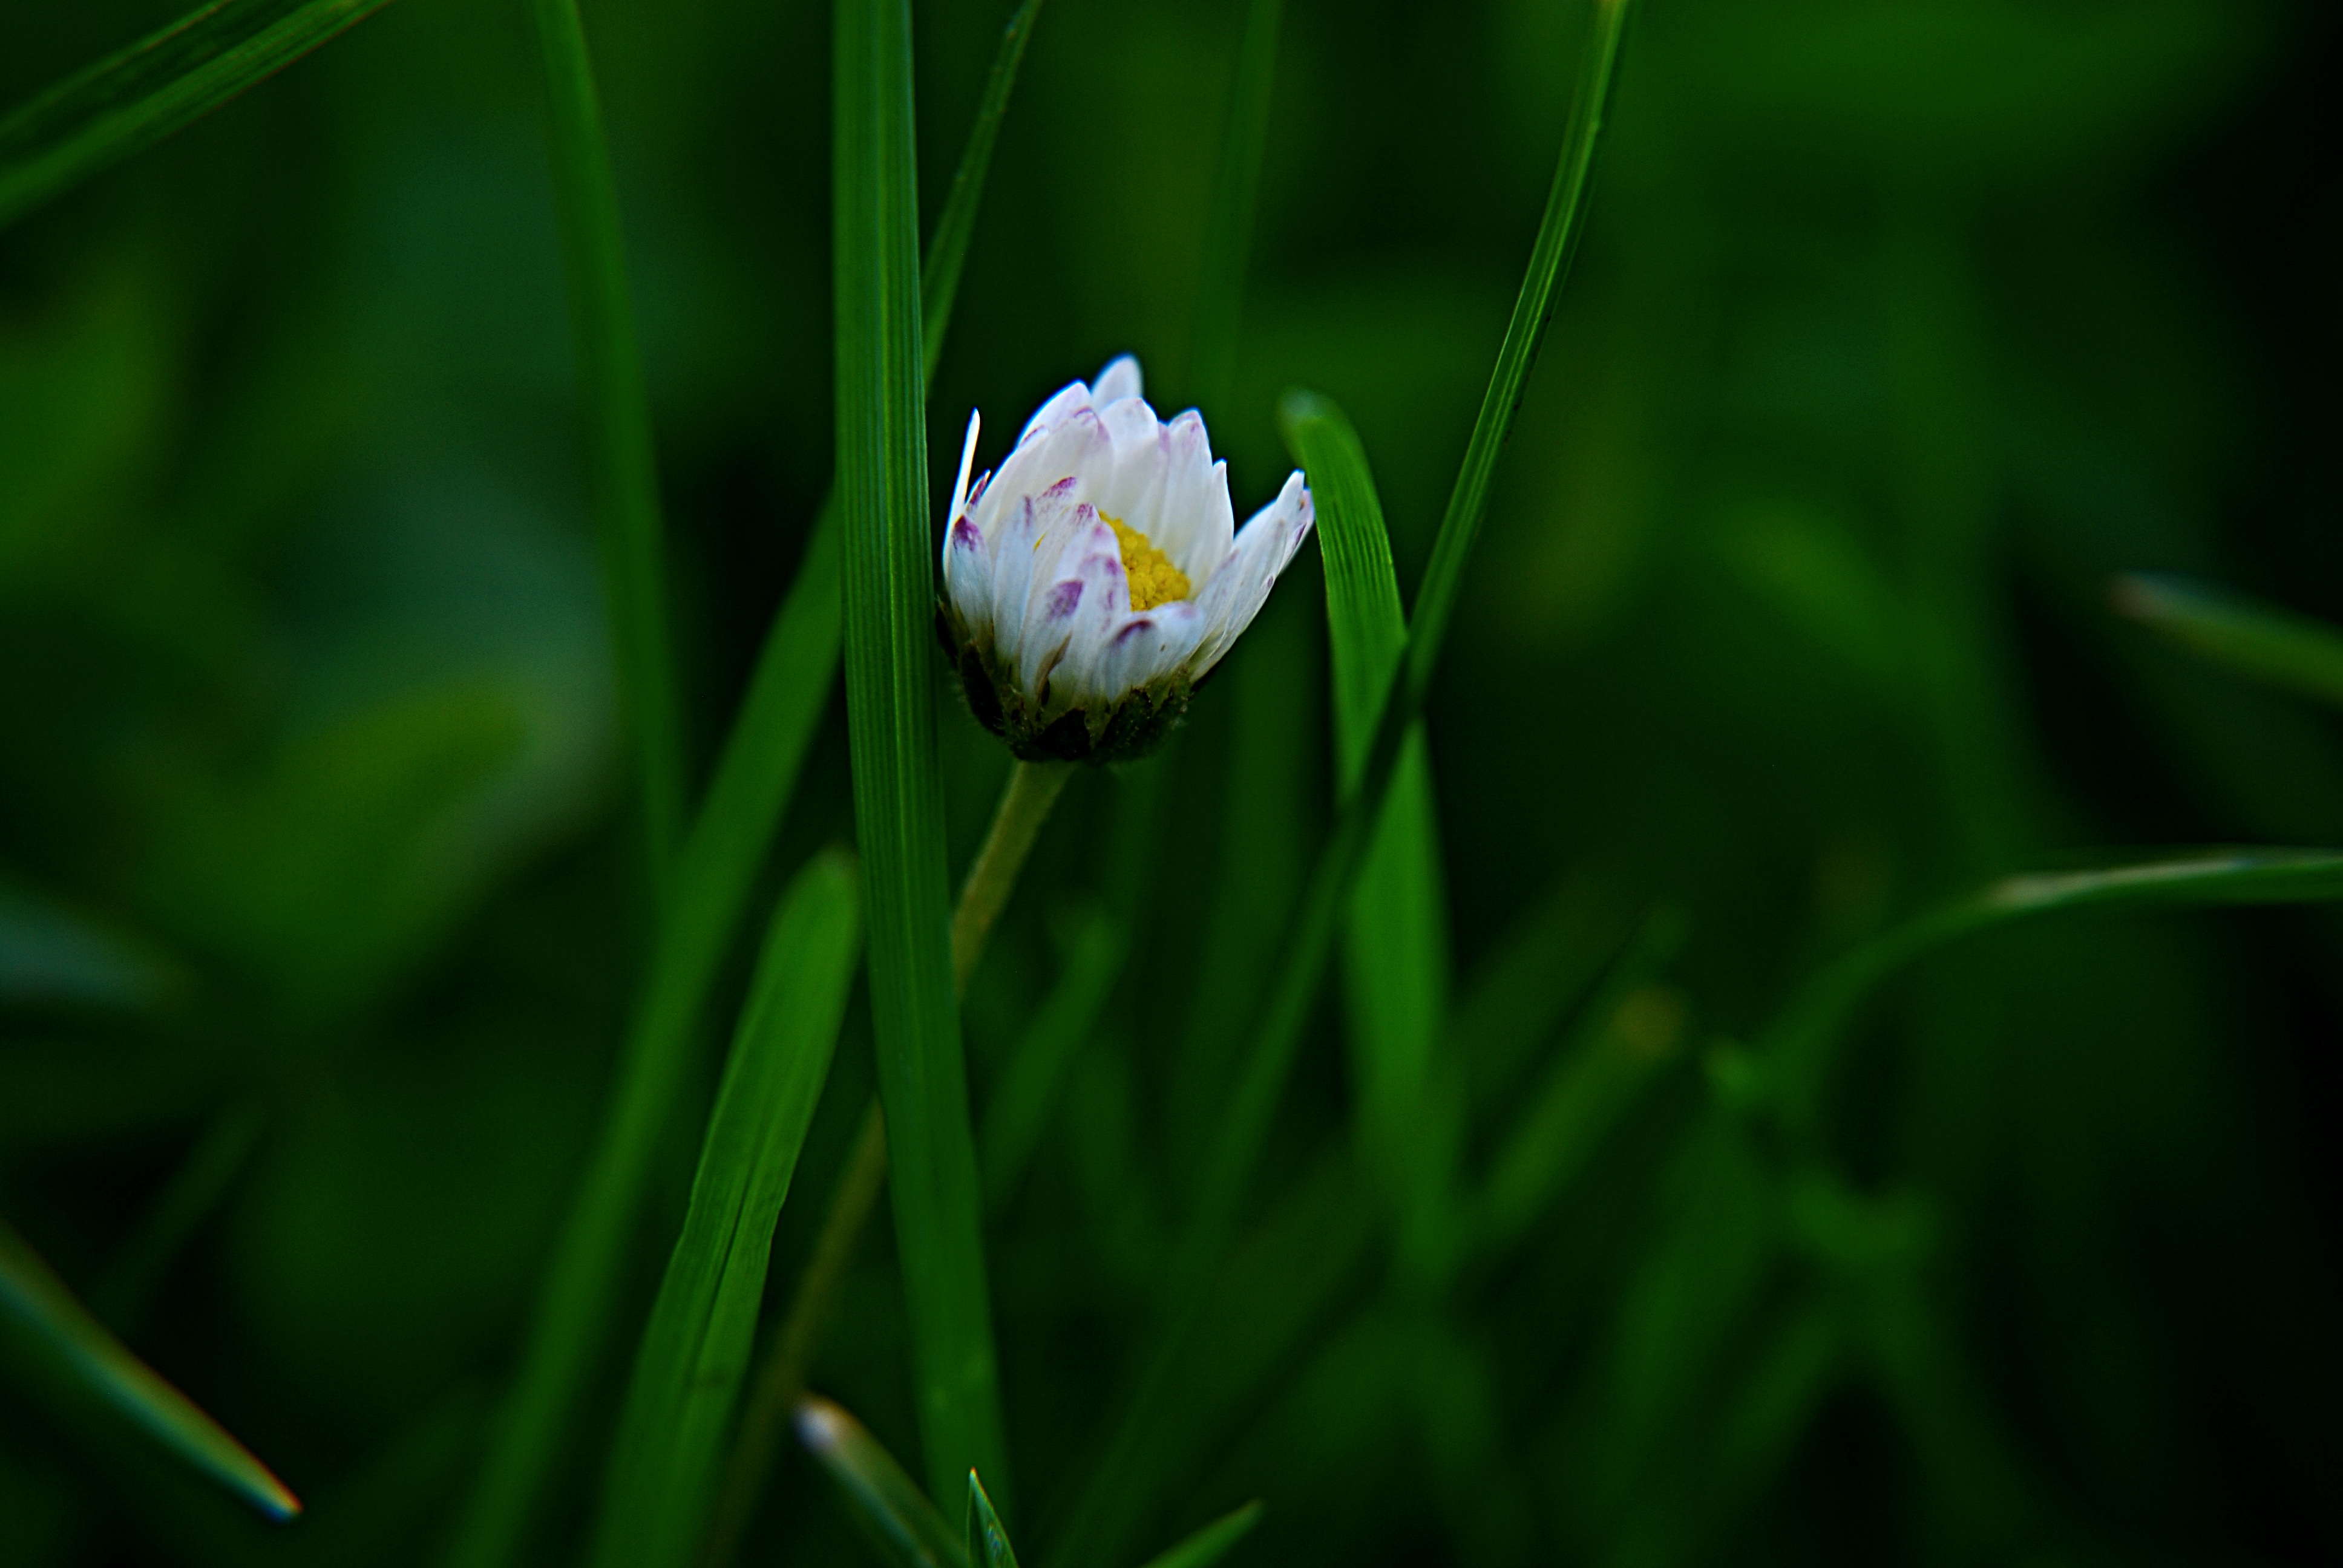
nature, grass, plant, sunset, white, lawn, photography, meadow, leaf, flower, petal, daisy, green, macro, yellow, flora, wildflower, close up, sleep, blade, macro photography, flowering plant, plant stem, land plant